Nembro

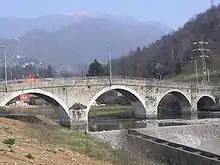
Bridge on the Serio River (1591), in Romanesque style

Nembro has covered since the V century a considerable religious importance. The Pleban Archpresbyterial church dedicated to San Martino bishop of Tours is proof of this. Built in 1424—but completely modified between 1752 and 1777 by the architect Luca Lucchini of Certenago—it houses 27 works by Enea Salmeggia.